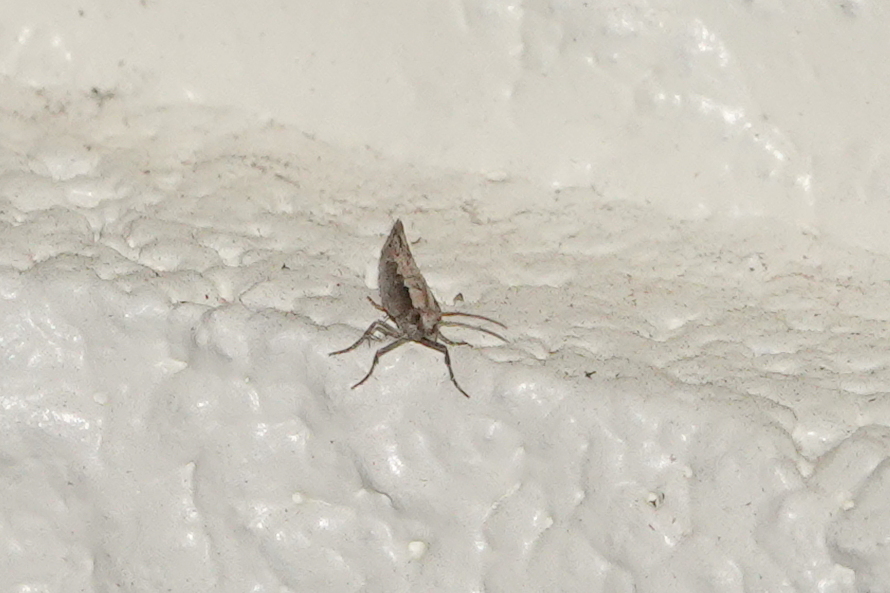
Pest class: diamondback_moth